Grain Tower

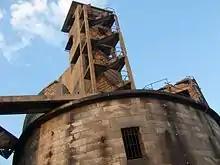
Close-up view of the Second World War fire director tower built on top of Grain Tower

The tower's smoothbore guns were soon replaced with RMLs: one 56-pdr. and two 32-pdrs. These were withdrawn as late as 1910, when the tower was repurposed as a communications tower. In 1915, two 4.7-inch quick-firing (QF) guns were moved from Grain Wing Battery and installed on Grain Tower to counter the new threat of fast torpedo boats. This required the construction of a raised concrete and stone structure on the tower's roof within which the new guns were emplaced, and a shelter was created to provide room for detachments, stores and fire control. The body of the tower was also altered to upgrade the ammunition storage.